Logrolling (sport)

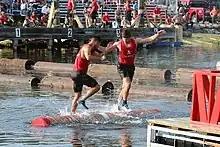
Elite Class logrollers Anthony Polentini (right) and Caleb Graves (left) compete in the quarterfinals at the 2023 Logrolling World Championships in Hayward, Wisconsin

There are four different sizes of logs currently used in competitions, though there are many other custom sizes used in training. Each log size has a unique number and color associated with it. In the United States, the dimensions of the logs are standardized by the United States Log Rolling Association (USLRA) while CAN-LOG (Canadian Logger Sports Association) standardizes the sizes in Canada.